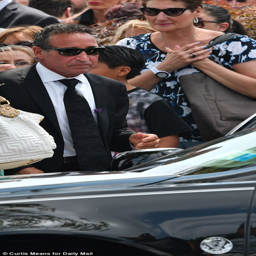
both hid their eyes behind sunglasses as they welcomed mourners to the service